List of Ole Miss Rebels head football coaches

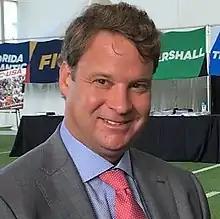

The Ole Miss Rebels college football team represents the University of Mississippi (Ole Miss) in the Southeastern Conference (SEC). The Rebels compete as part of the National Collegiate Athletic Association (NCAA) Division I Football Bowl Subdivision. The program has had 38 head coaches since it began play during the 1893 season. The current head coach is Lane Kiffin, whose hiring was announced on December 7, 2019 after former coach Matt Luke was fired at the end of his third season (including one year as interim head coach).